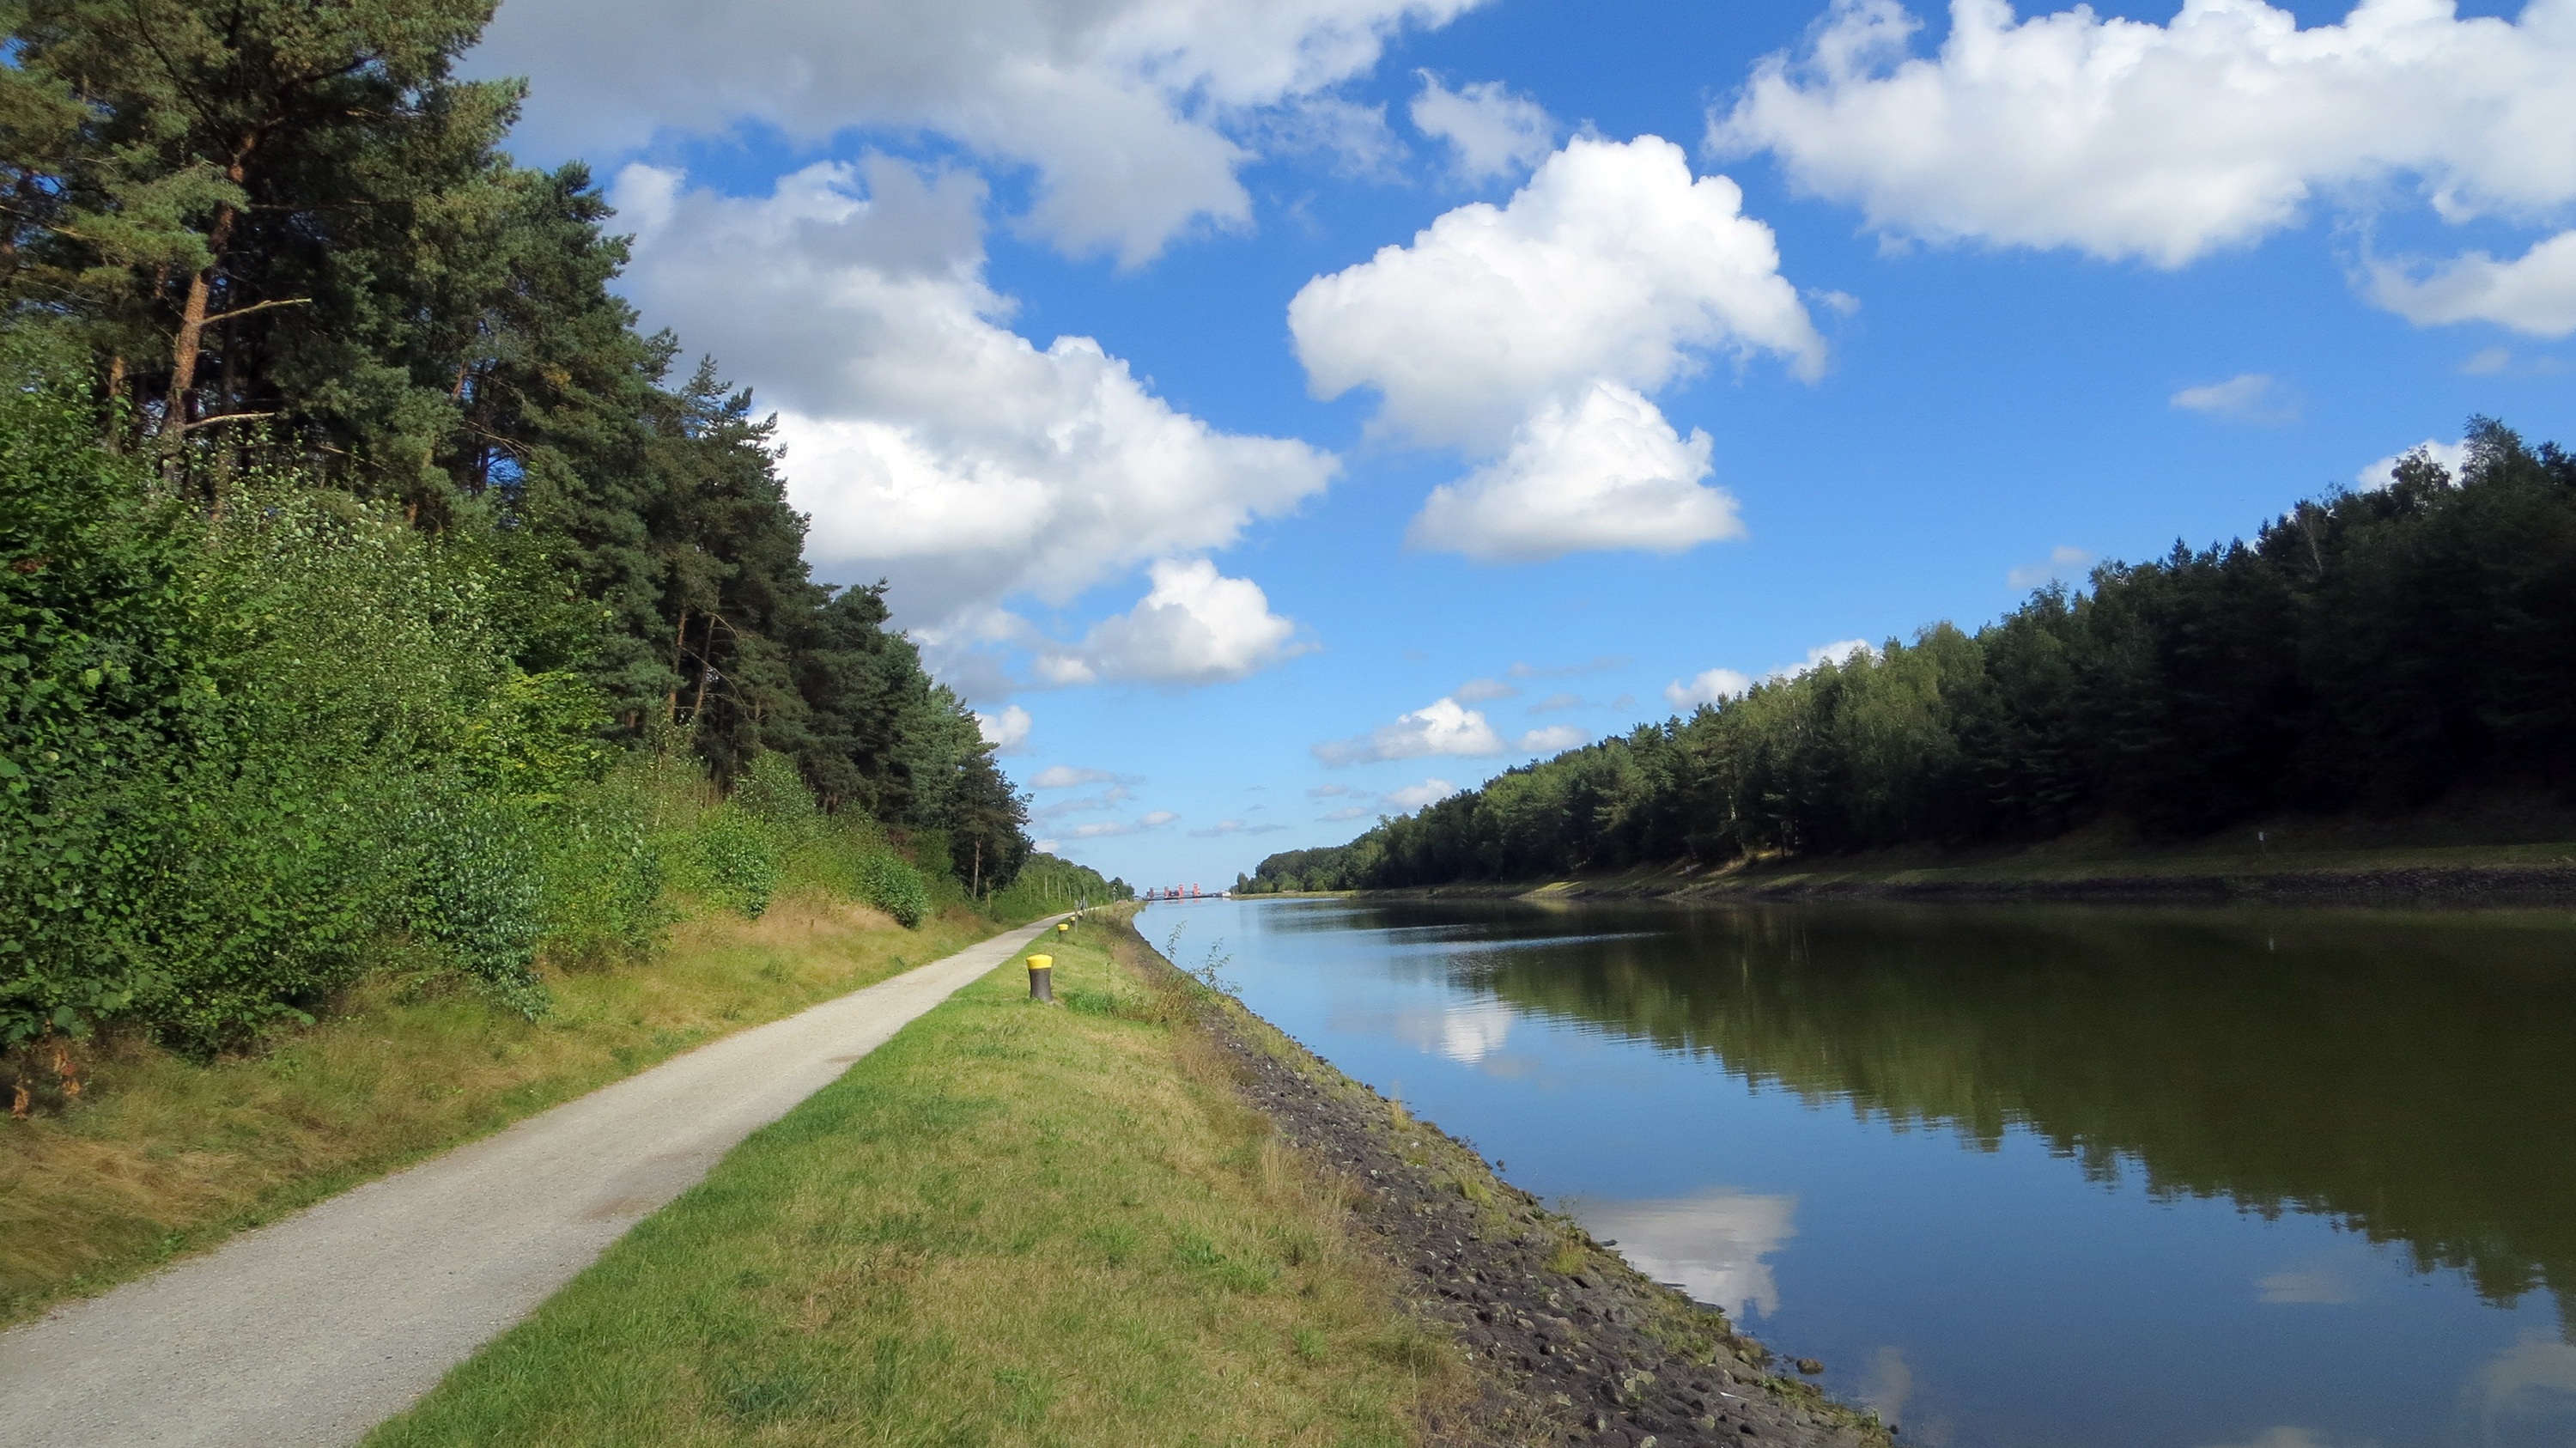
landscape, tree, water, nature, lake, river, canal, reflection, reservoir, waterway, body of water, clouds, infrastructure, channel, loch, ecosystem, landform, same connection channel, starnebeck, boat lift, geographical feature